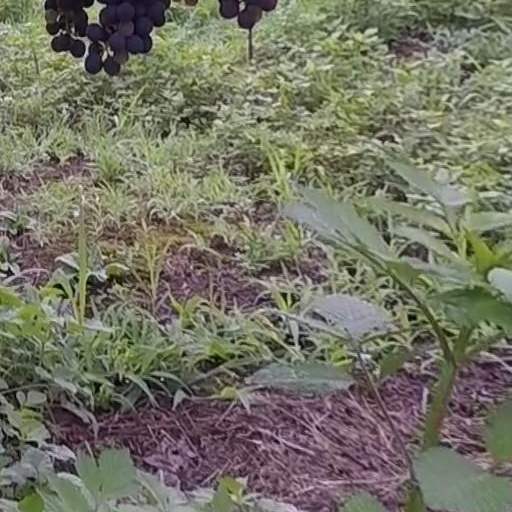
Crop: grape